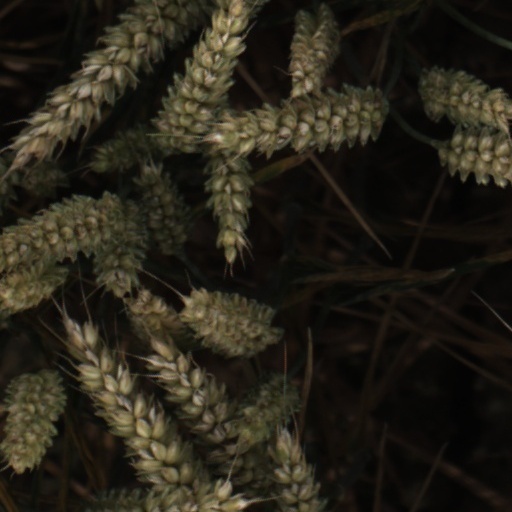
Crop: wheat